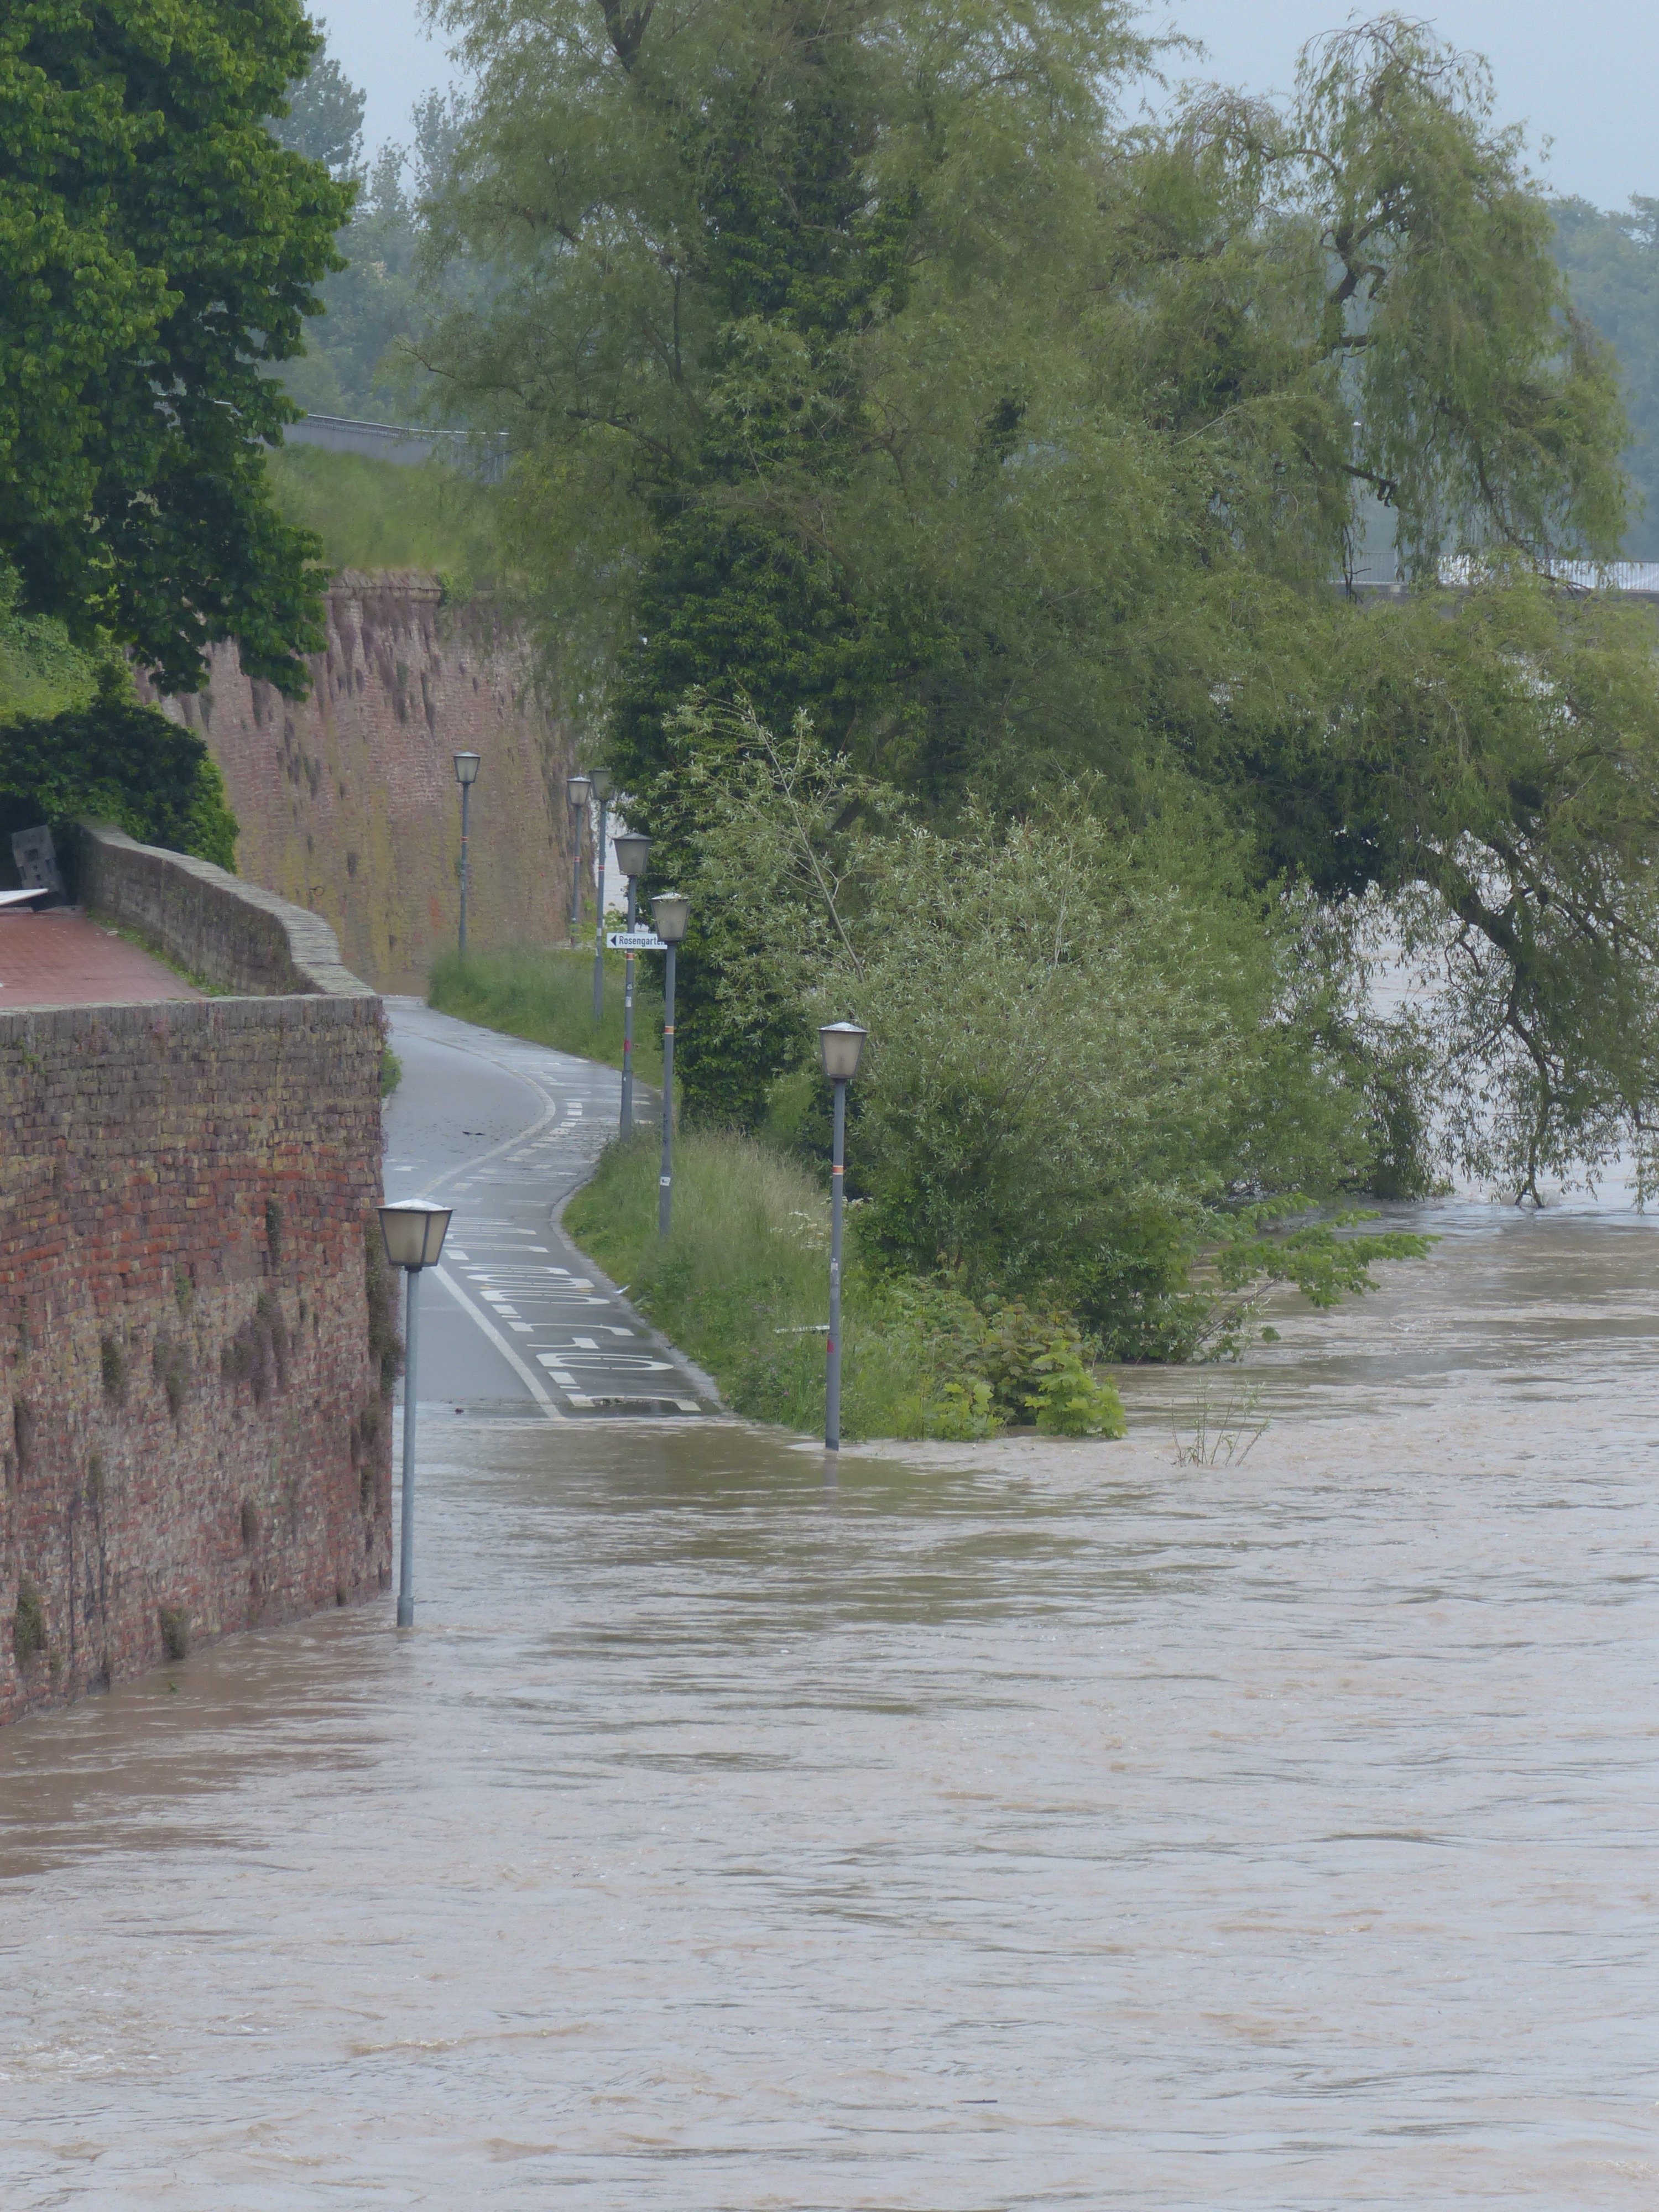
water, road, rain, wet, peak, river, flood, waterway, danube, disaster, channel, event, flooding, flooded, ulm, precipitate, rainy weather, water level, cloudiness, trueb, high water, geological phenomenon